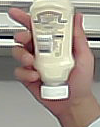
Product: heinz_mayo